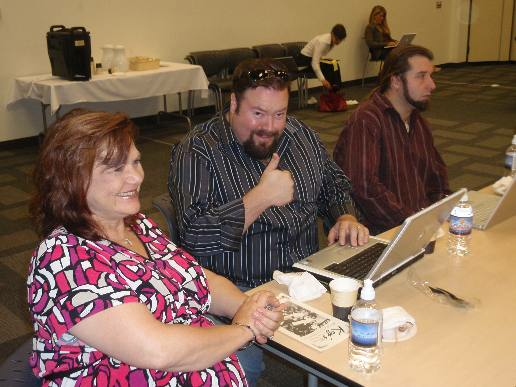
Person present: Yes